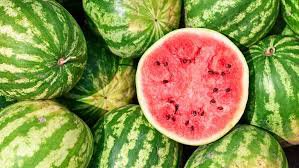
Label: Watermelon